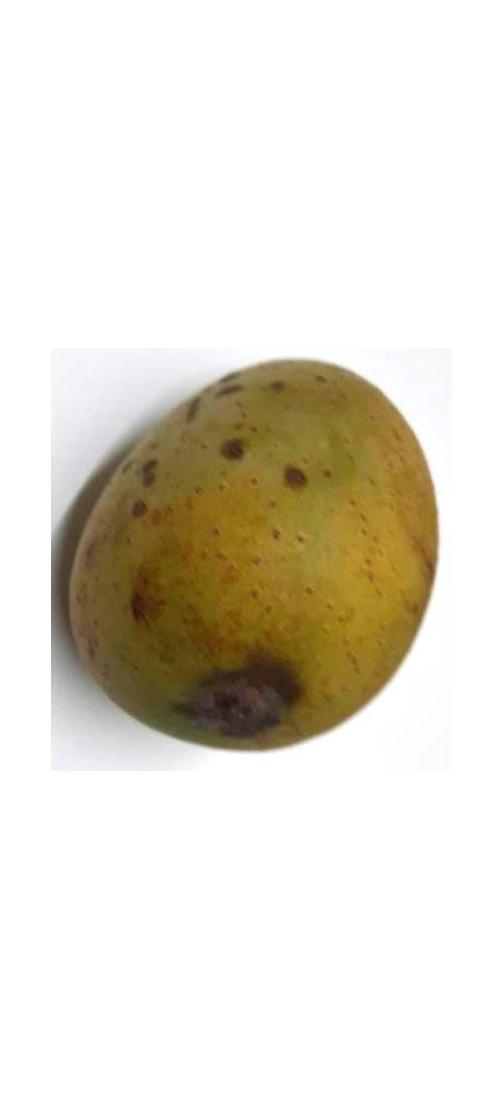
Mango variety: Gourmoti